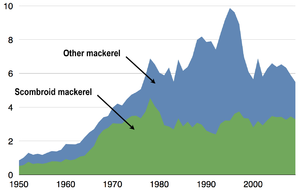
Maquereau est le nom vernaculaire de plusieurs espèces de poissons appartenant aux genres Scomber, Scomberomorus et Rastrelliger.